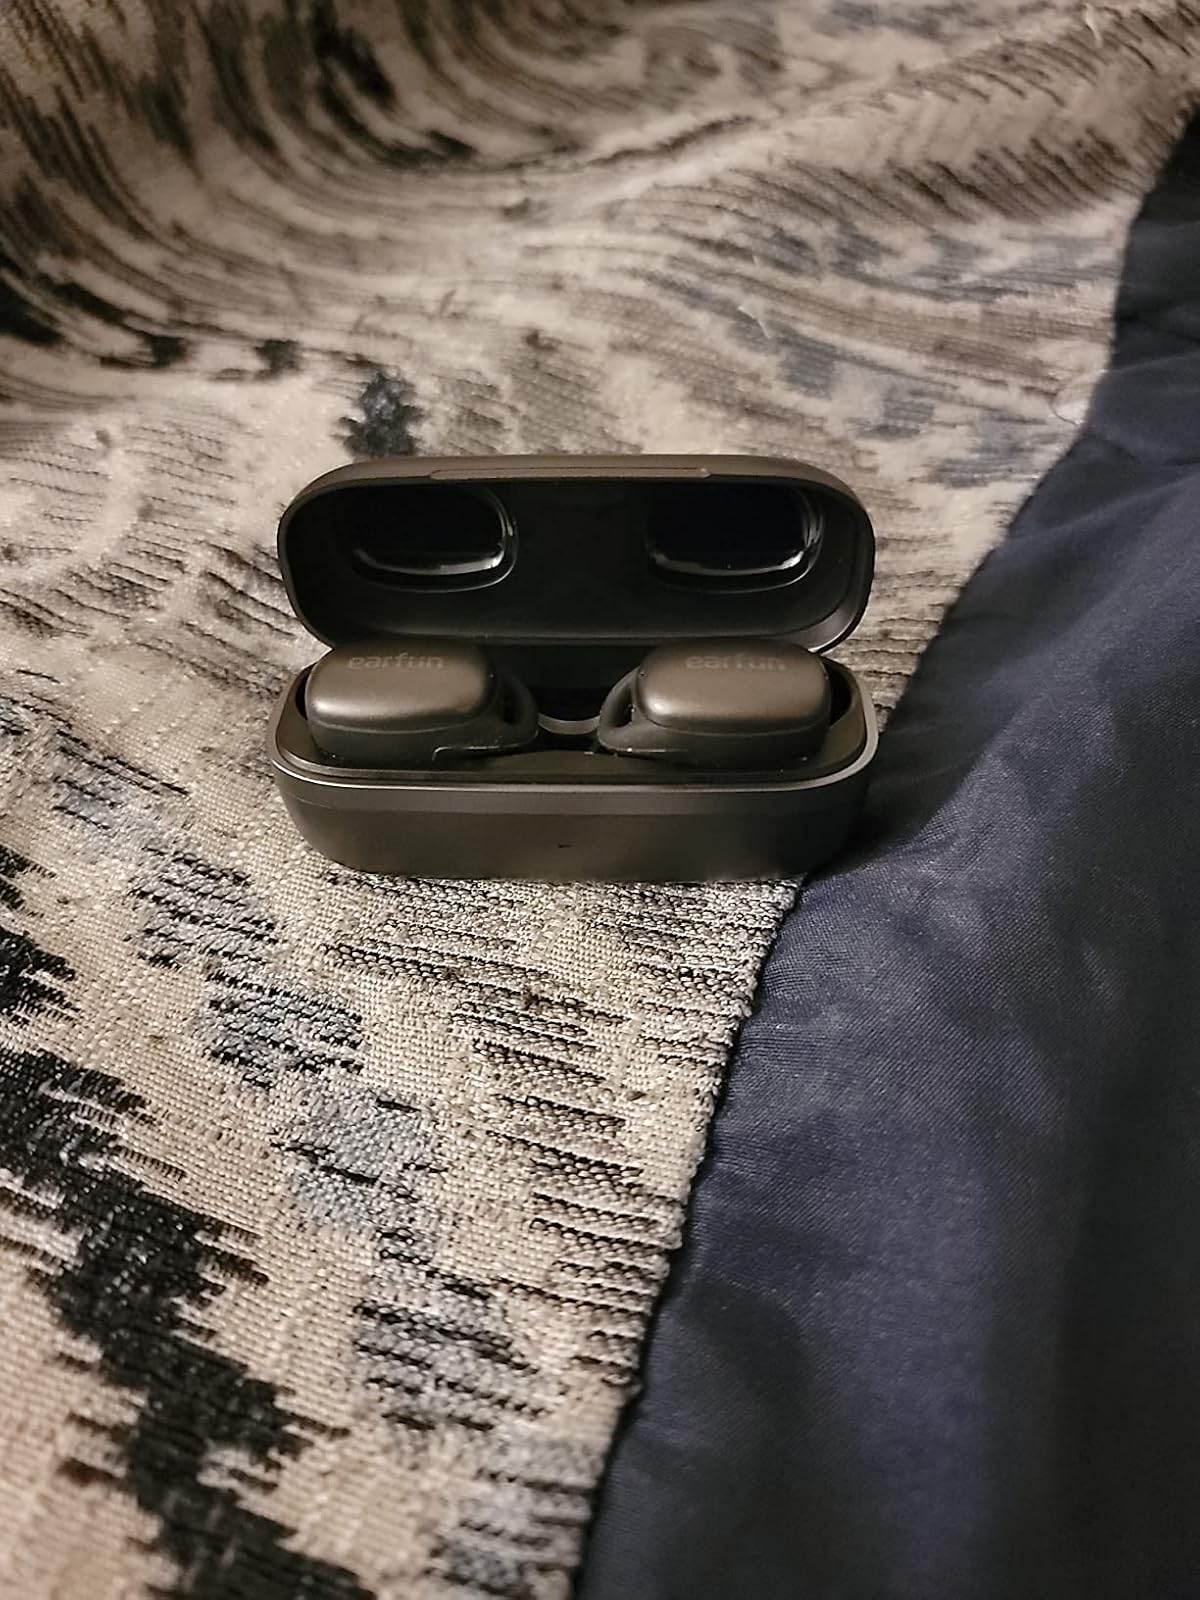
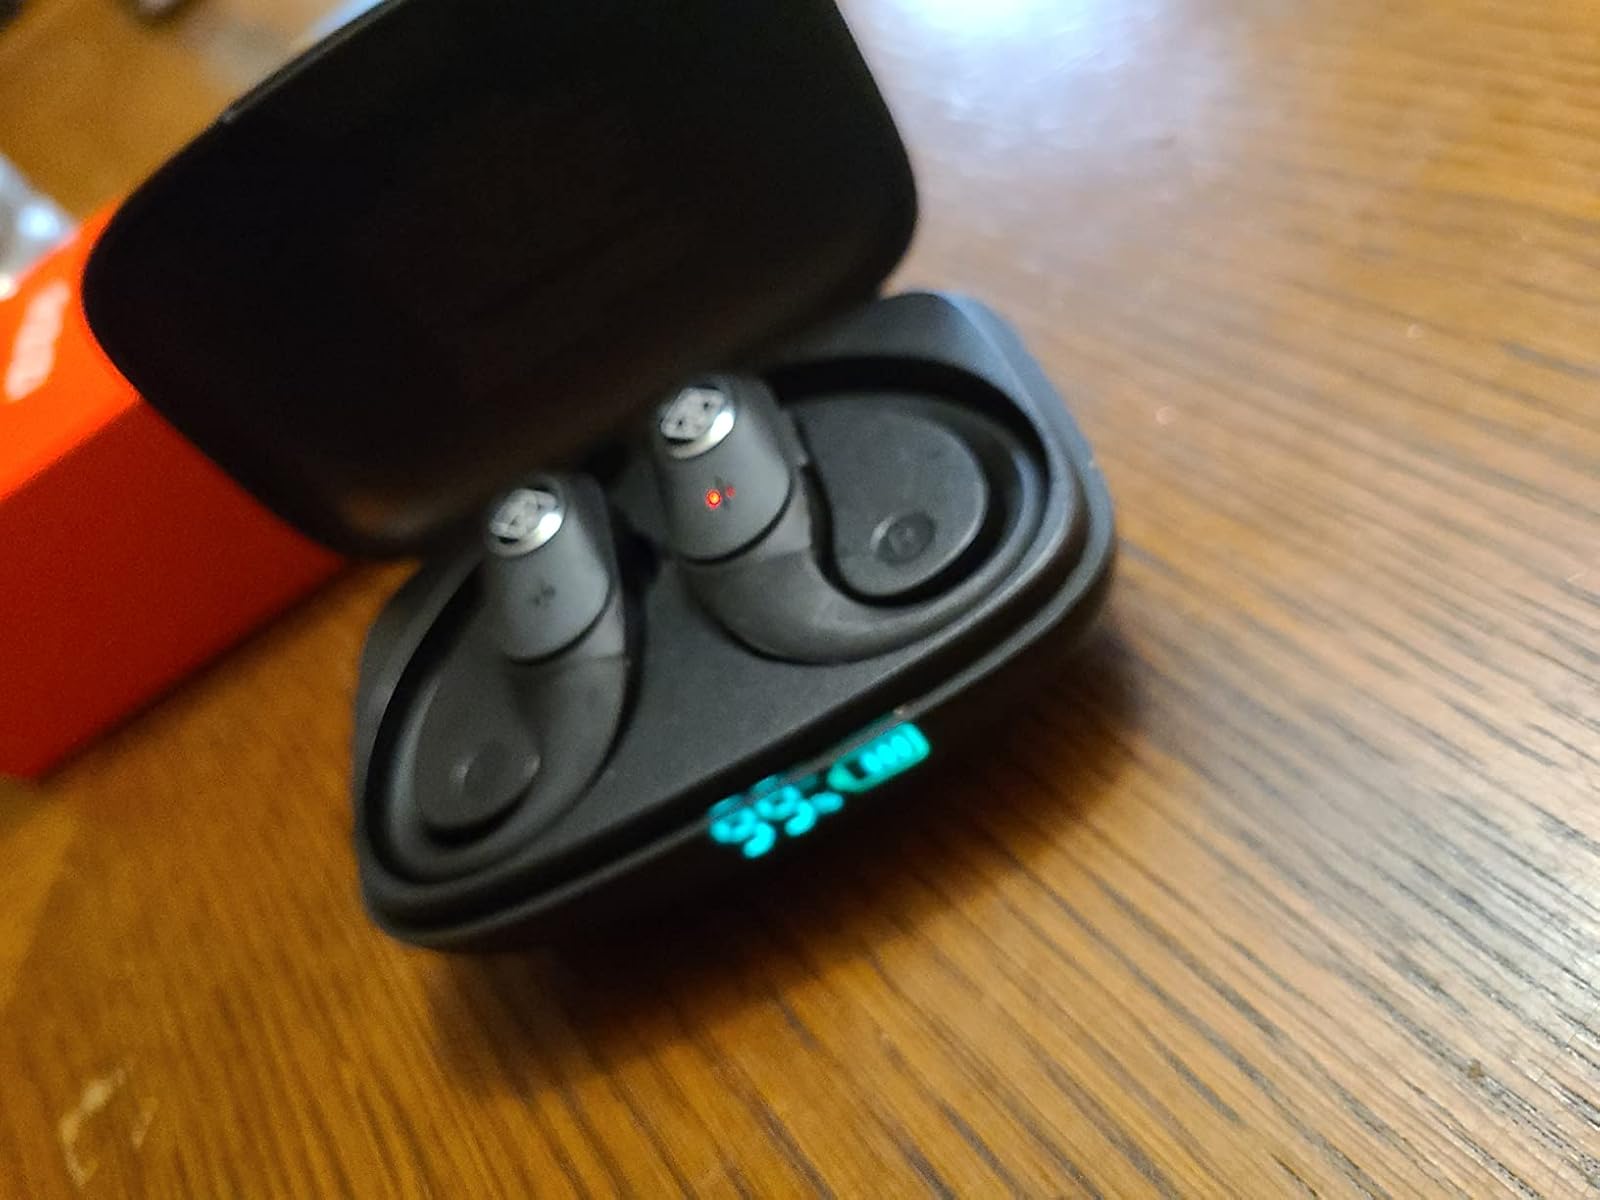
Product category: earbuds
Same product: no